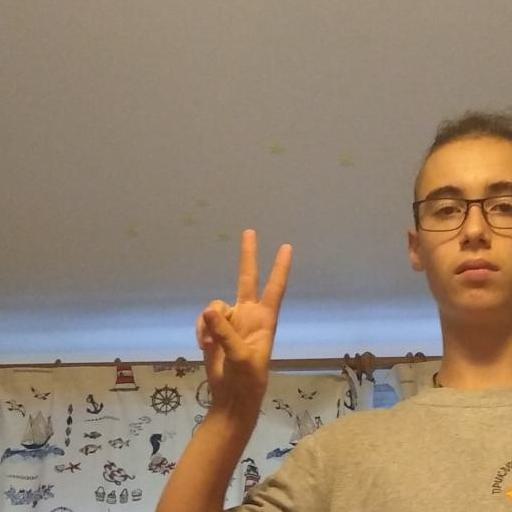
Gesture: peace